James Arthur Williams

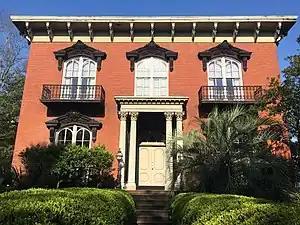
The historic Mercer House in Savannah, Georgia.

The book "Midnight in the Garden of Good and Evil", about Hansford's alleged murder and Williams's subsequent trial for the killing, was written by author John Berendt and published in 1994. A "New York Times" Bestseller and finalist for the 1995 Pulitzer Prize in General Nonfiction, the book was adapted into a movie directed by Hollywood veteran Clint Eastwood in 1997. "Kevin Spacey played Jim Williams -- badly," Berendt said in a 2015 interview. "He didn't even come close. I had offered [Spacey] recordings so he could to listen to Jim Williams talking to me, regaling me with stories while sitting in his living room in Mercer House. [Spacey] said he'd already heard Williams on tape talking during one of his trials. But when I saw the movie, I was perplexed by the way Spacey portrayed Williams, because he did it as if he were asleep. He talked as if he were in a fog or sleepwalking. Then I realized what had happened, and I thought it was hilariously funny." Berendt believes Spacey listened to tapes of Williams during the third trial, when he had taken Valium.